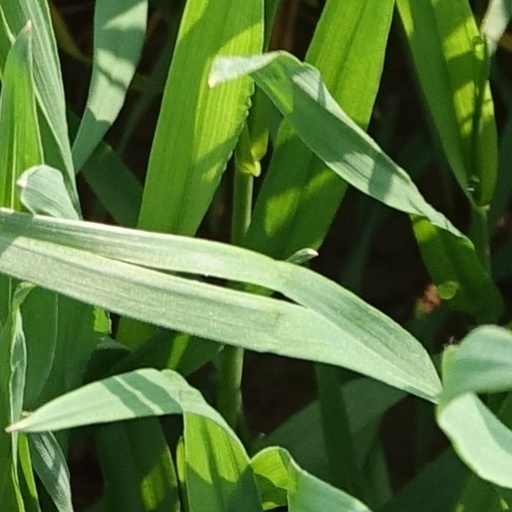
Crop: wheat